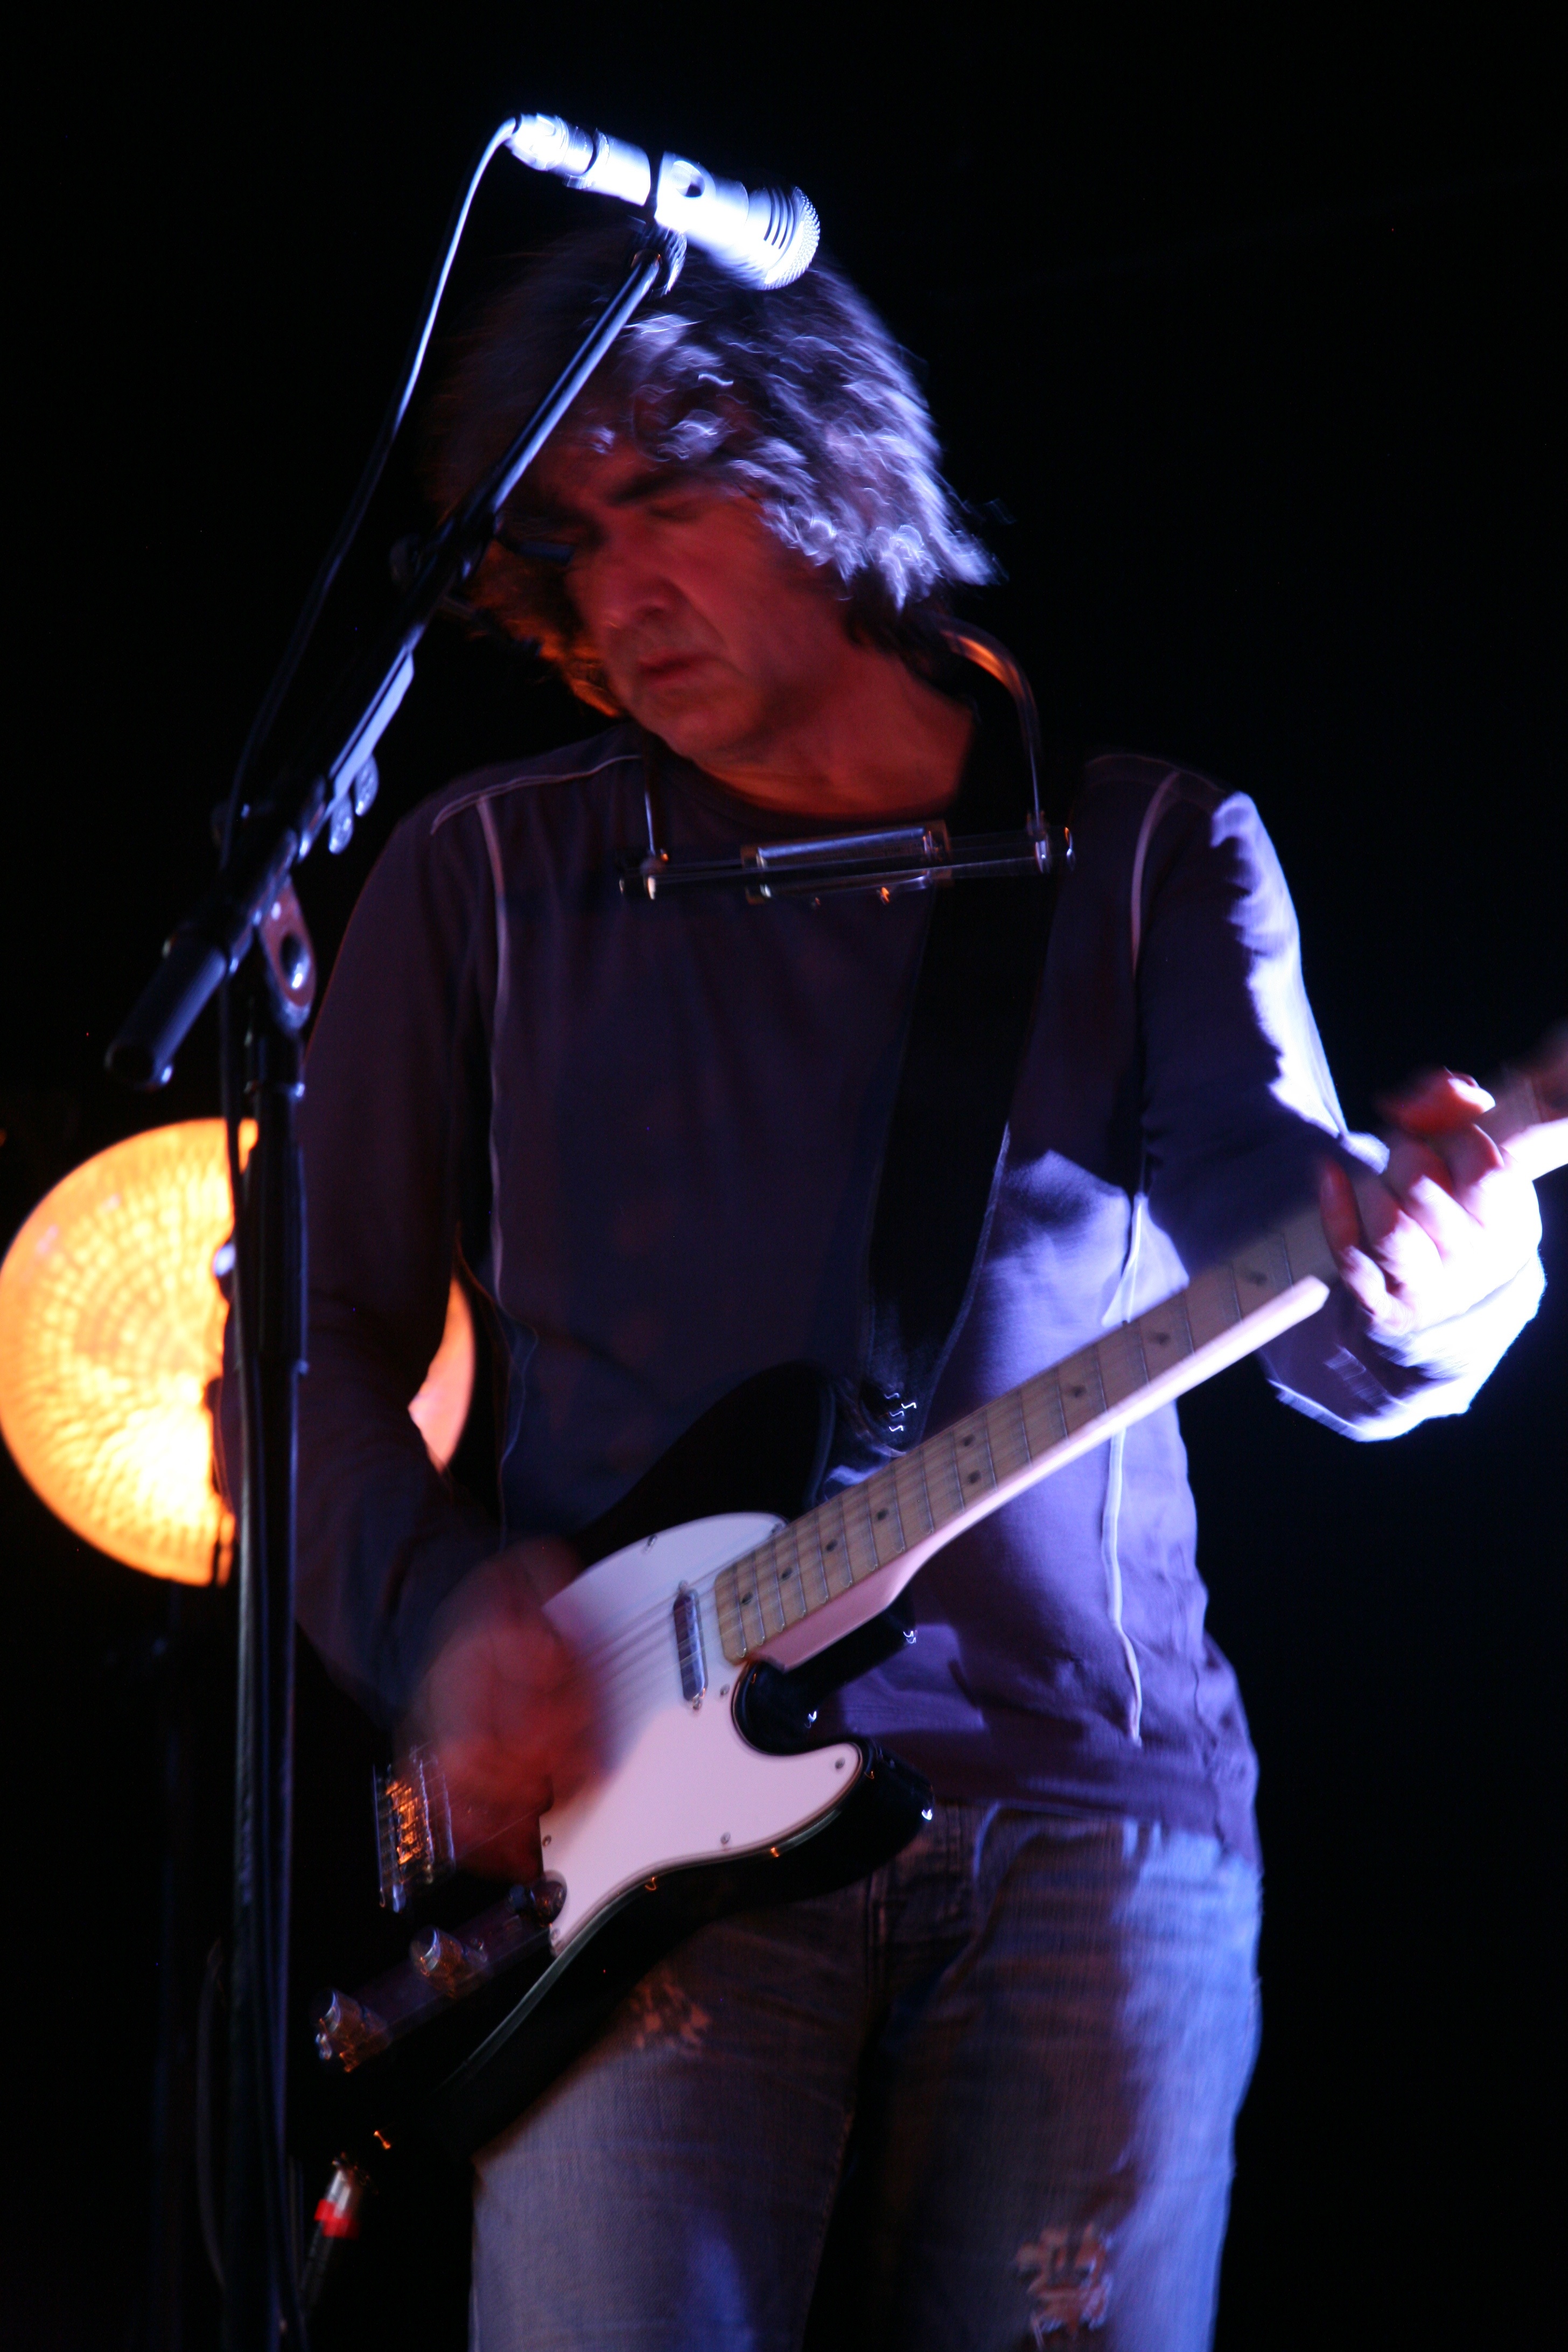
music, guitar, concert, musician, performance art, stage, performance, bassist, singing, guitarist, drums, drummer, bass guitar, entertainment, murat, jeanlouismurat, villierssurmarne, festivaldemarne, fredjimenez, stephanereynaud, brunoclavaizolle, performing arts, singer songwriter, rock concert, string instrument, plucked string instruments